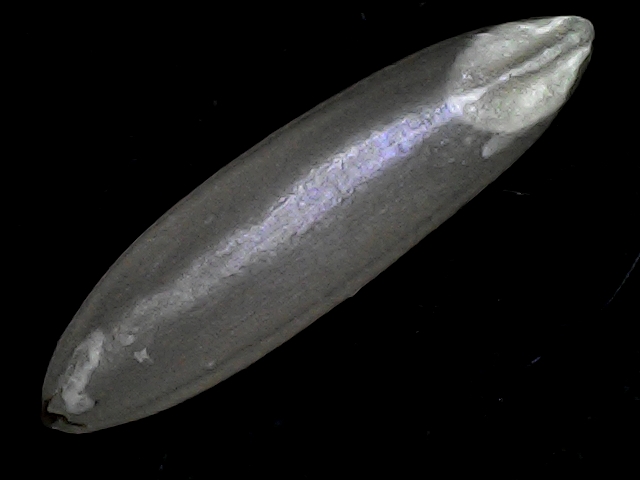
Rice variety: BRRI67